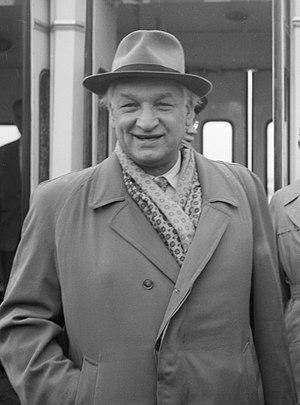
Cet article présente une liste des présidents de la République de Lituanie.
Justas Paleckis, né le 2 janvier 1899 à Telšiai en Lituanie et mort le 26 janvier 1980 à Vilnius, est un homme politique communiste lituanien. Il est président de la République par intérim en 1940 puis président du présidium du Soviet suprême de la République socialiste soviétique de Lituanie jusqu'en 1967.